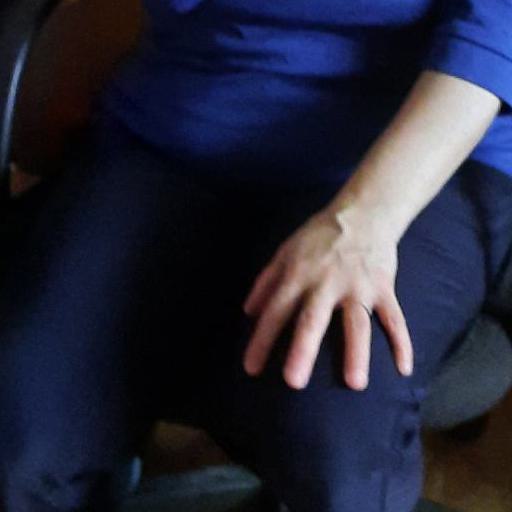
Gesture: no_gesture